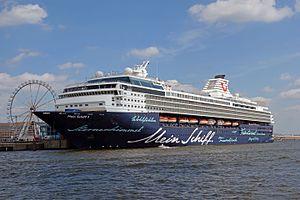
Le MV Mein Schiff 1 est un navire de croisière de classe « Century », propriété du groupe TUI Cruises. Il est construit en 1996 aux chantiers navals de Meyer Werft à Papenbourg, en Allemagne et prend la mer sous le nom de MV Galaxy. Renommé « Celebrity Galaxy » en 2008, il rejoint la flotte de TUI Cruises en mai 2009. TUI Cruises est une coentreprise entre Royal Caribbean Cruises Ltd et TUI AG. Le navire est rebaptisé « Mein Schiff » le 15 mai 2009, puis « Mein Schiff 1 » en novembre 2010.